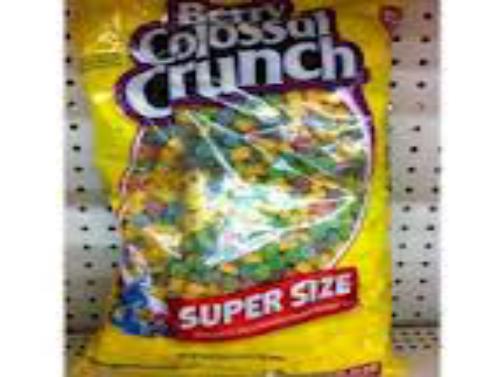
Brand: Colossal Crunch
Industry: Food